Kingdom of Cambodia (1953–1970)

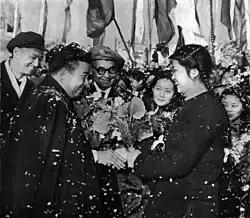
A welcoming ceremony for Sihanouk in China, 1956

The Geneva agreement also stipulated that general elections should be held in Cambodia during 1955 and that the International Control Commission should monitor them to ensure fairness. Sihanouk was more determined than ever to defeat the Democrats (who, on the basis of their past record, were expected to win the election). The king attempted unsuccessfully to have the constitution amended. On March 2, 1955, he announced his abdication in favor of his father, Norodom Suramarit. Assuming the title of "Samdech" (meaning "Lord" but in this context "Prince"), Sihanouk explained that this action was necessary in order to give him a free hand to engage in politics.